Brian Warr

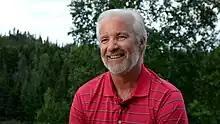

Brian H. Warr is a former Canadian politician. He was elected to the Newfoundland and Labrador House of Assembly in the 2015 provincial election, representing the electoral district of Baie Verte-Green Bay as a member of the Liberal Party until resigning in 2024.